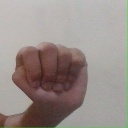
अक्षर: ठ